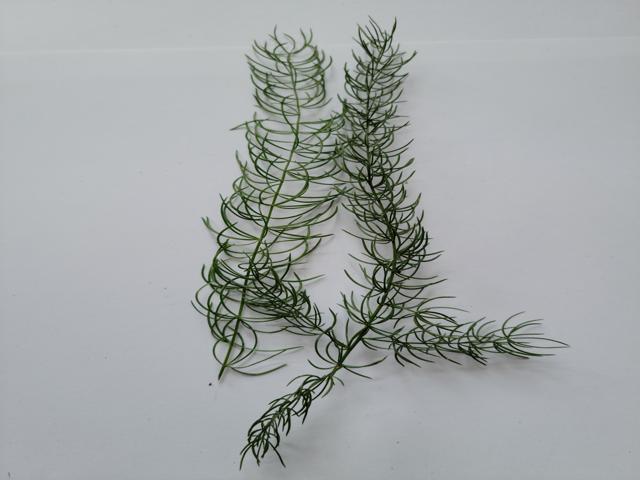
Plant: shotomuli